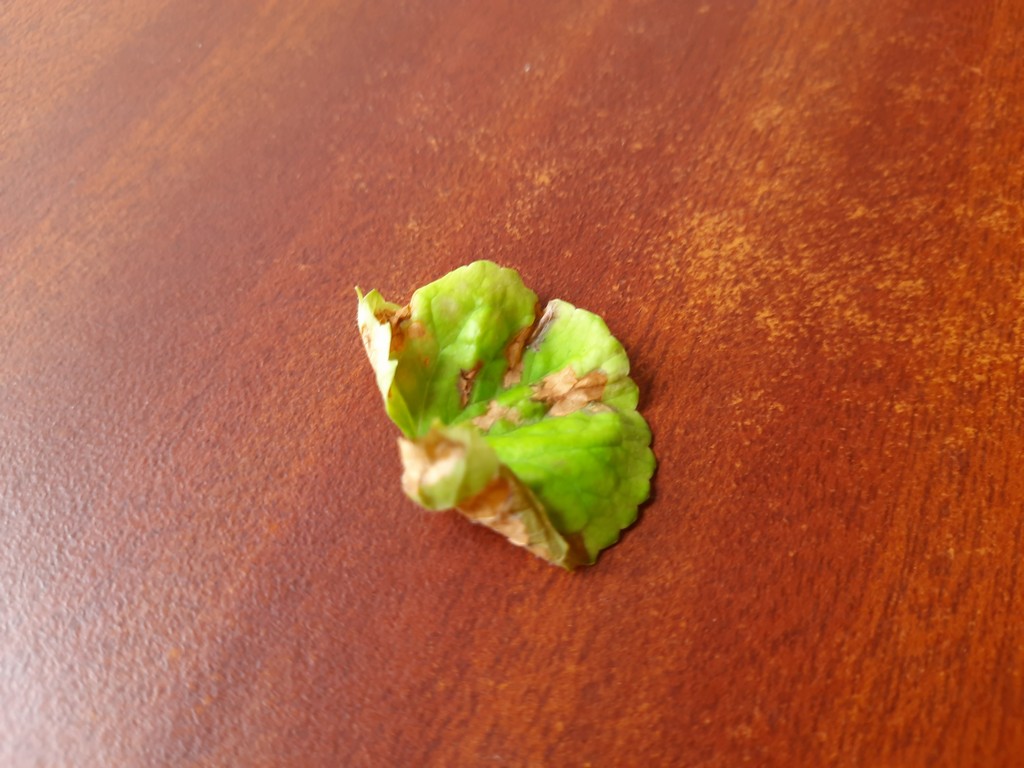
Label: Unhealthy